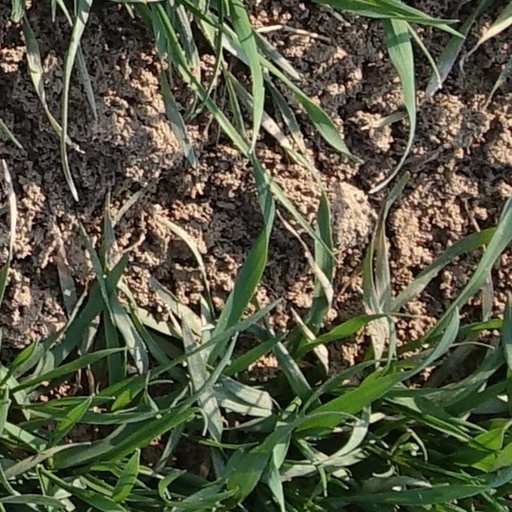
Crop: wheat